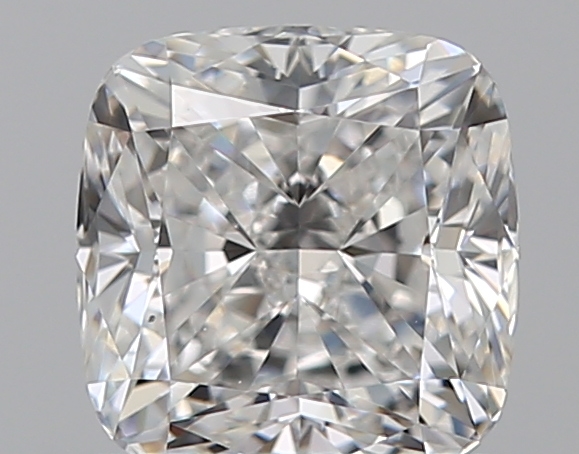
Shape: cushion
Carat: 0.75
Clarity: VS2
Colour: E
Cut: EX
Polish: EX
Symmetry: EX
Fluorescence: M
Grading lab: GIA
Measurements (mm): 5.15 x 5.04 x 3.48